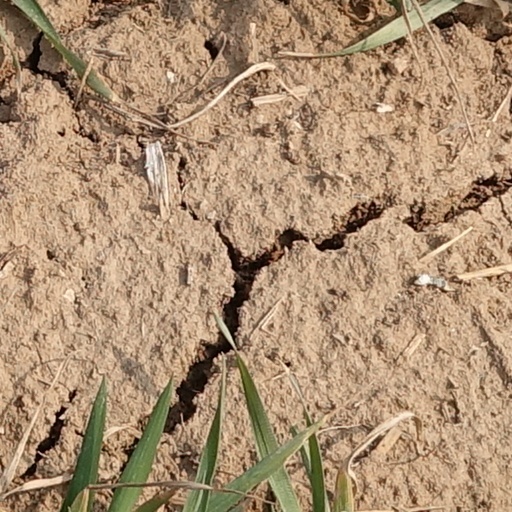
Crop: wheat